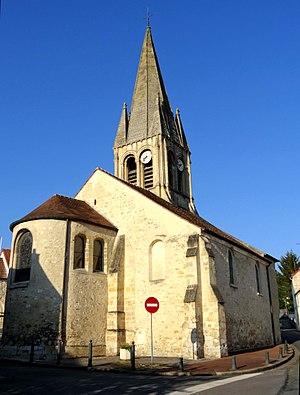
Église Saint-Germain-de-Paris de Hardricourt - voir titre.
L'église Saint-Germain-de-Paris est une église catholique paroissiale, située à Hardricourt, dans les Yvelines, en France. C'est un édifice de dimensions restreintes, qui s'organise autour d'un noyau de deux travées de style roman tardif du second quart du XIIᵉ siècle, non visibles depuis l'extérieur. L'une est la base du clocher, l'autre la première travée du chœur. Elles possèdent deux parmi les voûtes d'ogives les plus anciennes du Vexin français, qui affichent déjà un tracé en tiers-point assez prononcé. Les deux chapelles latérales et l'abside au chevet en hémicycle ont perdu tout caractère depuis leur reconstruction à l'époque moderne. La nef unique est également de faible intérêt, mais possède néanmoins une belle charpente lambrissée, et quatre grandes arcades bouchées au nord, qui datent également du second quart du XIIᵉ siècle, et constituent les derniers vestiges de l'ancien bas-côté nord. Leur valeur archéologique réside dans le fait qu'elles représentent l'une des premières occurrences de grandes arcades retombant sur des piliers monocylindriques isolés, qui deviendront caractéristiques de très nombreuses églises gothiques de la région.